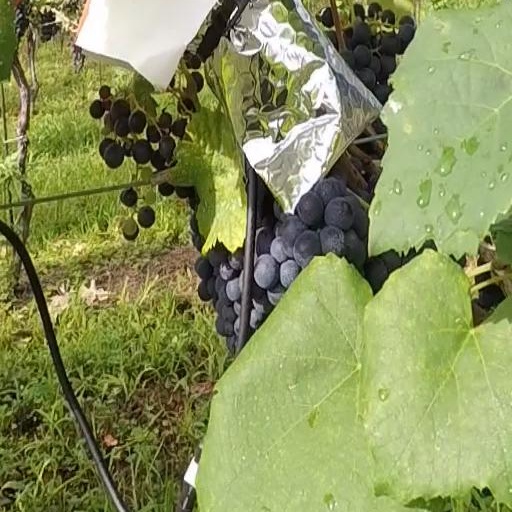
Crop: grape